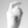
ASL letter: X